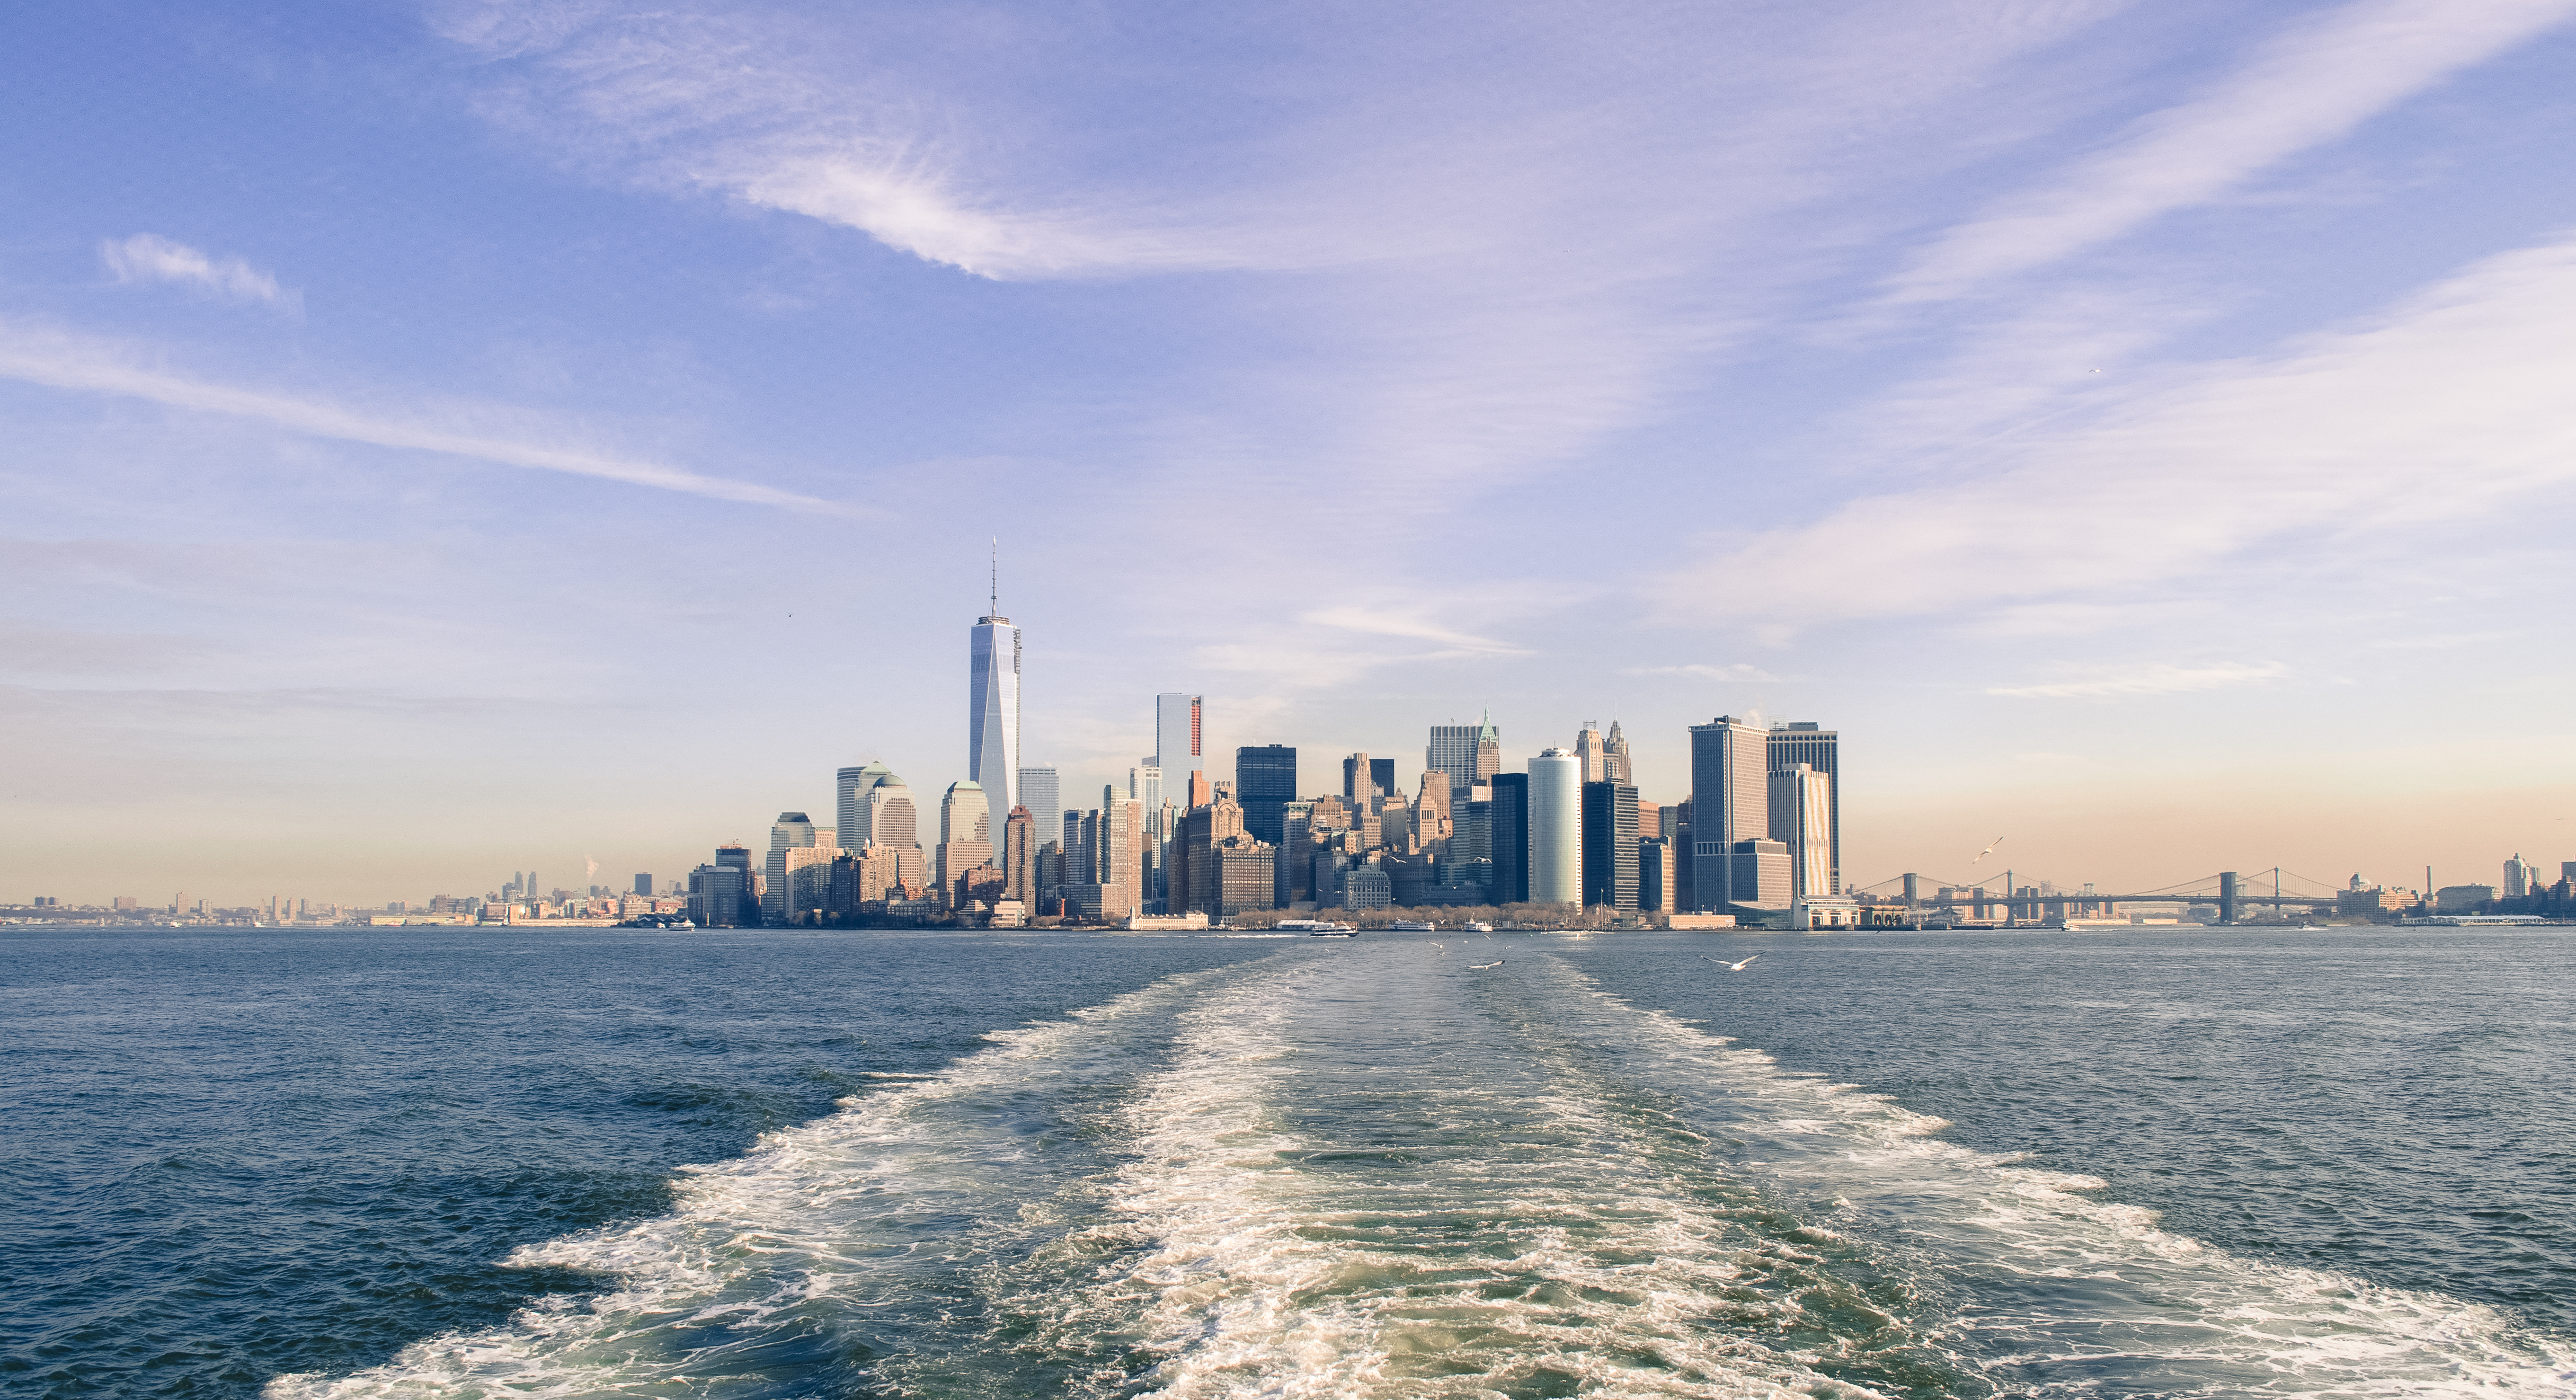
sea, coast, water, ocean, horizon, dock, cloud, sky, skyline, shore, wave, city, skyscraper, cityscape, downtown, dusk, vehicle, tower, bay, landmark, harbor, marina, skyscrapers, buildings, human settlement